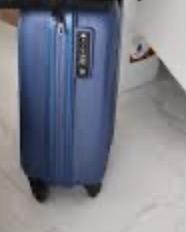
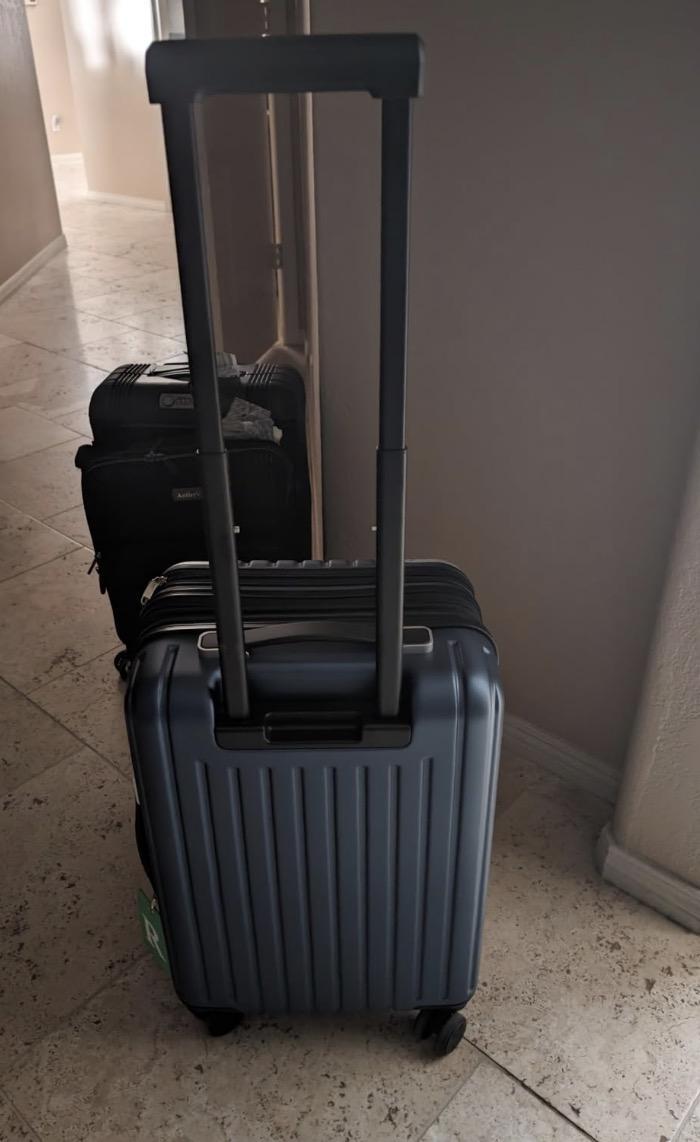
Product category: items_tea
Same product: no